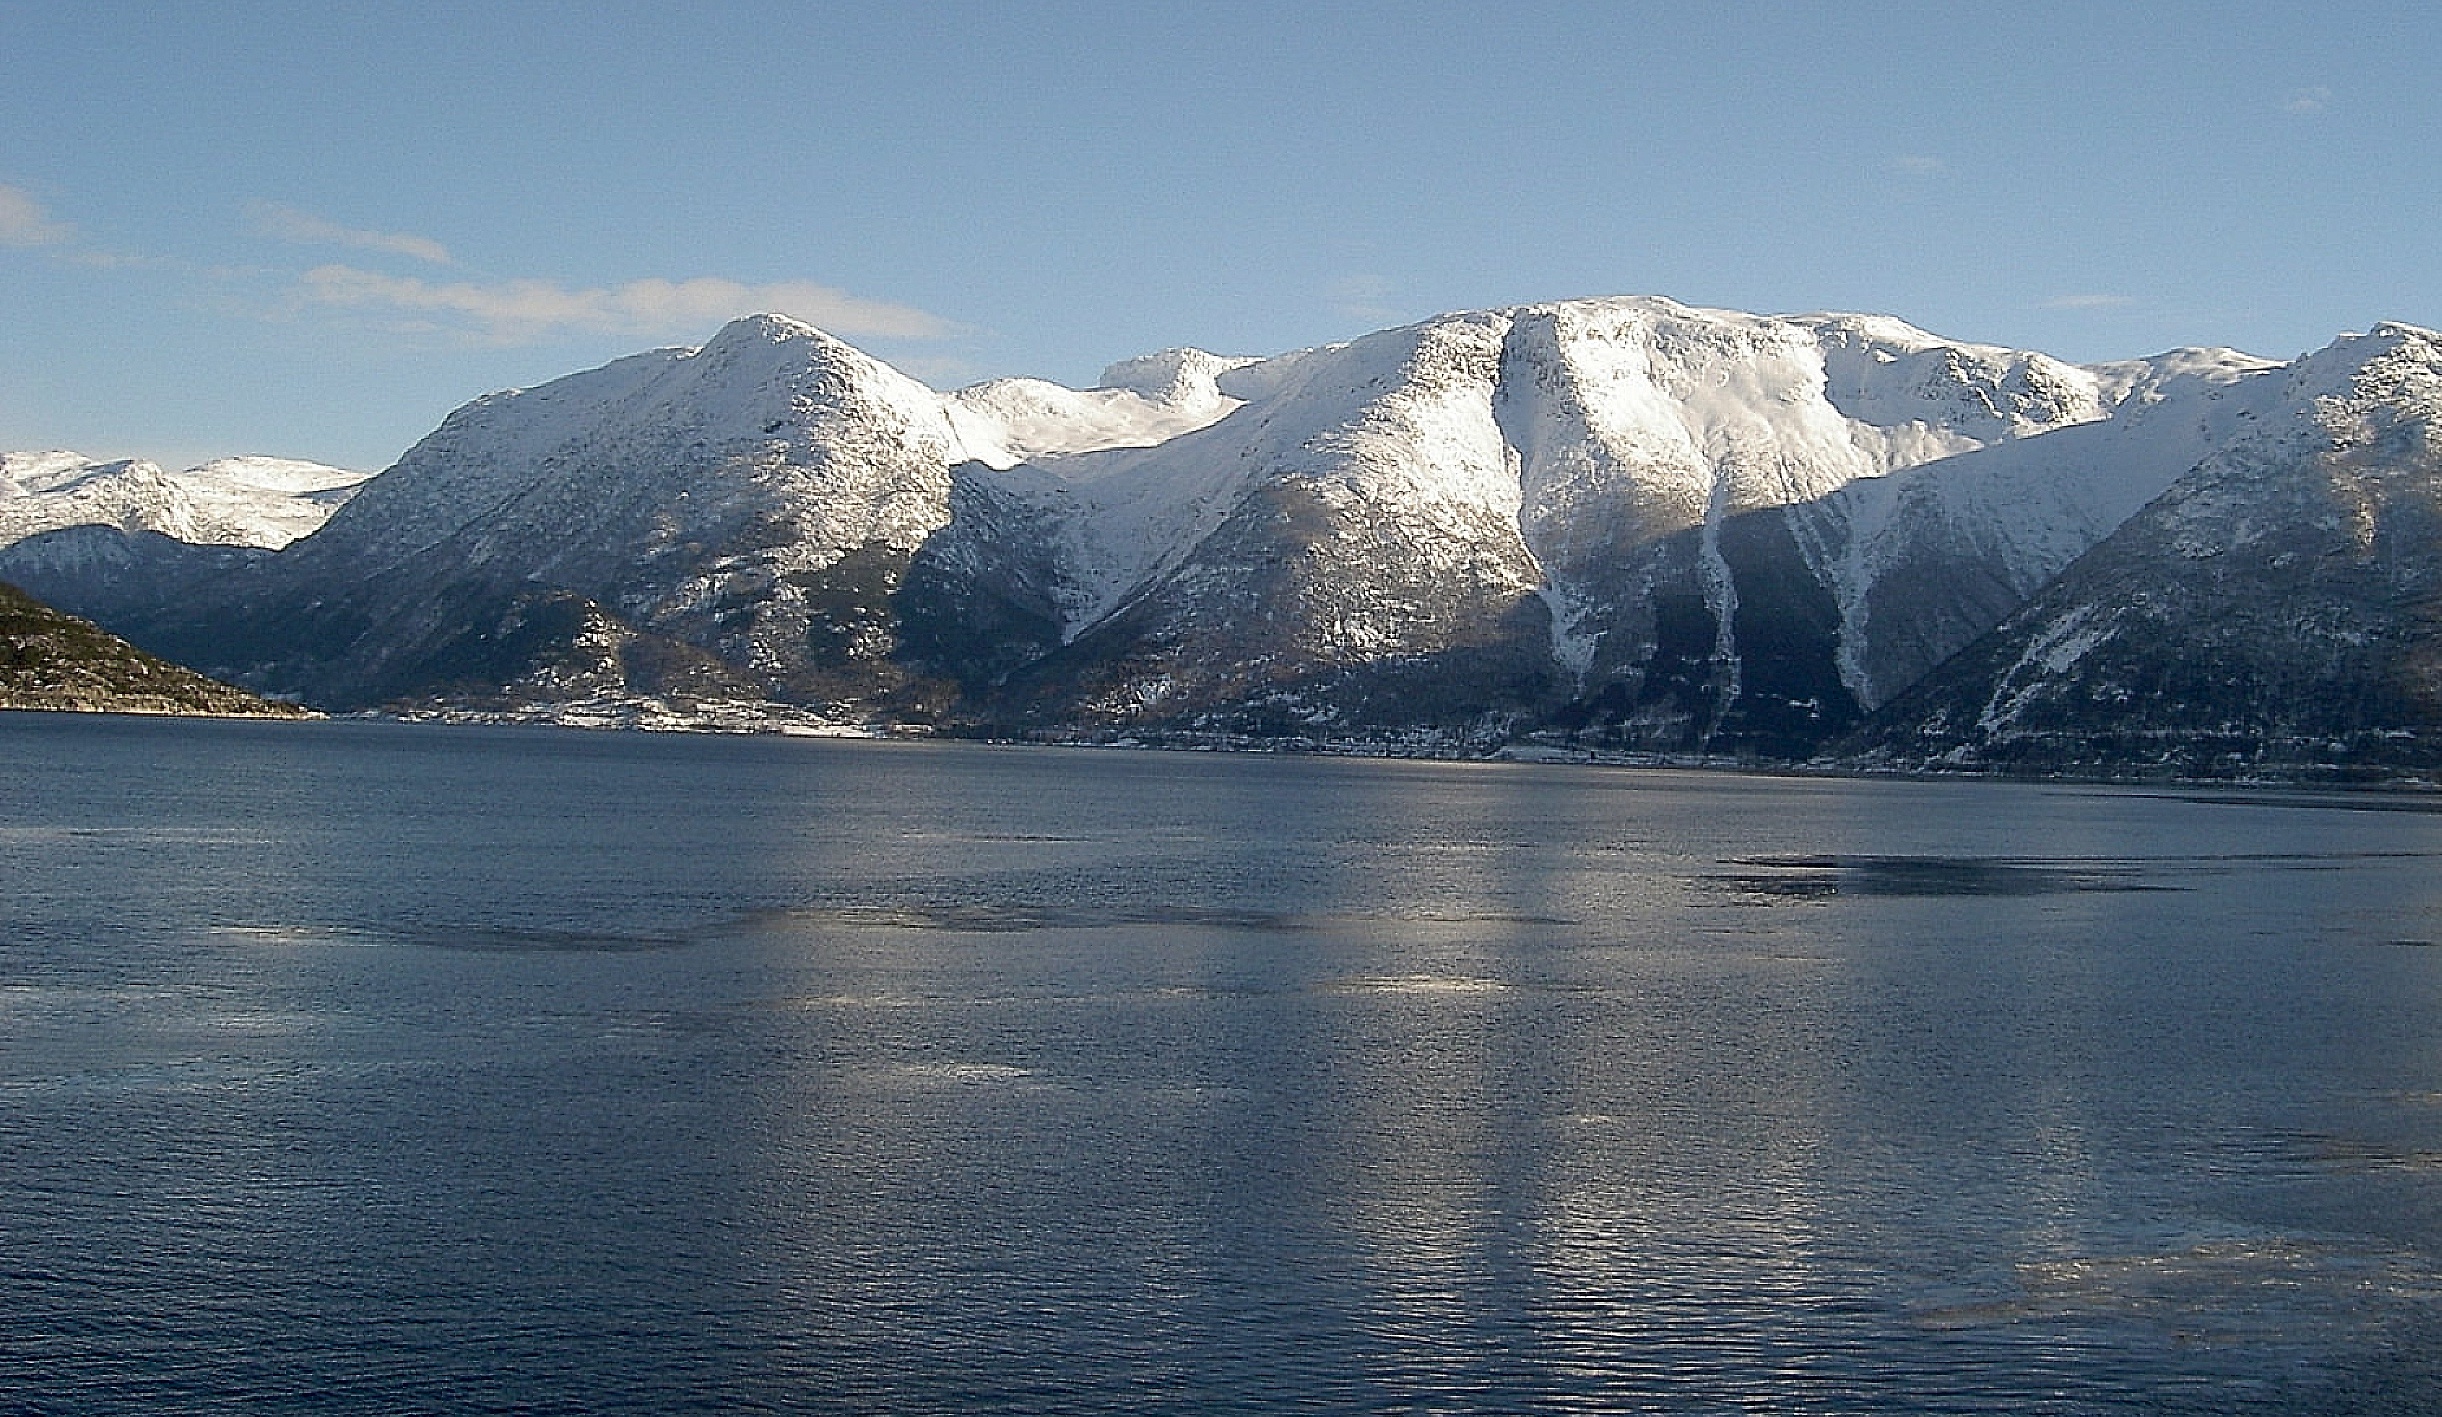
landscape, sea, nature, mountain, snow, winter, lake, mountain range, ice, reflection, glacier, fjord, alps, loch, norway, landform, voss, geographical feature, atmospheric phenomenon, mountainous landforms, glacial landform